Curdievale

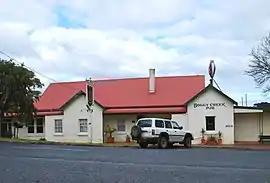
Boggy Creek Pub at Curdievale

Curdievale is a locality in south west Victoria, Australia. The locality is shared between the Corangamite Shire and the Shire of Moyne, south west of the state capital, Melbourne.